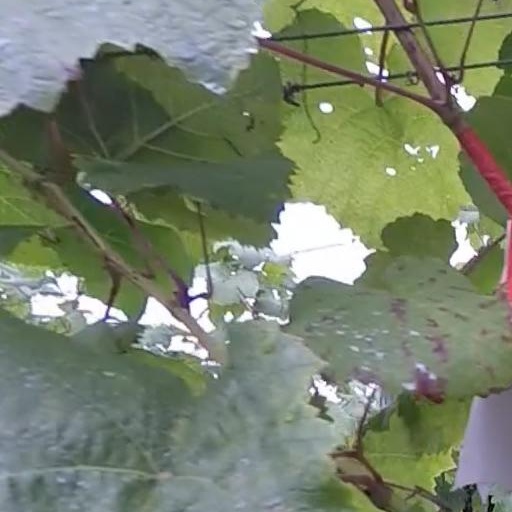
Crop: grape